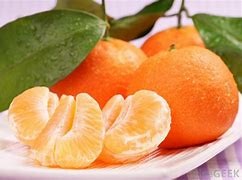
Label: mandarine